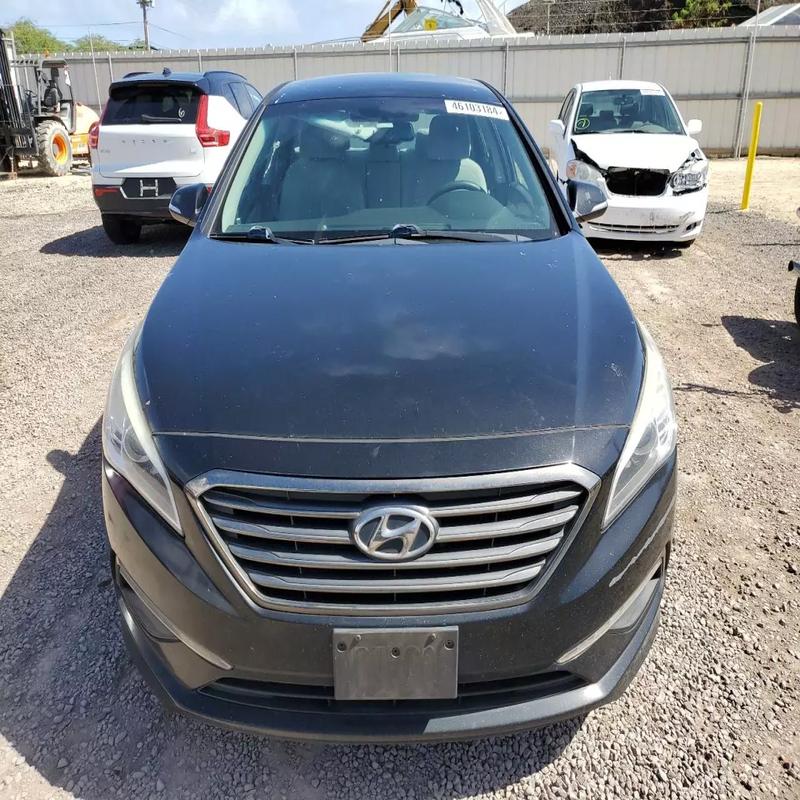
Aucun dommage détecté.
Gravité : aucun